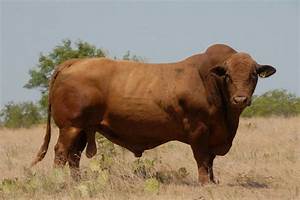
Label: cow